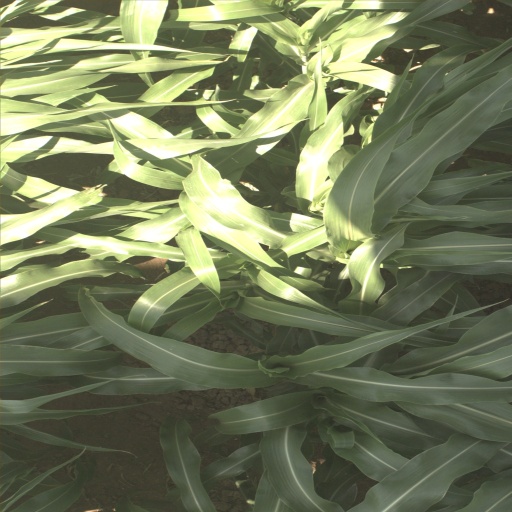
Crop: sorghum